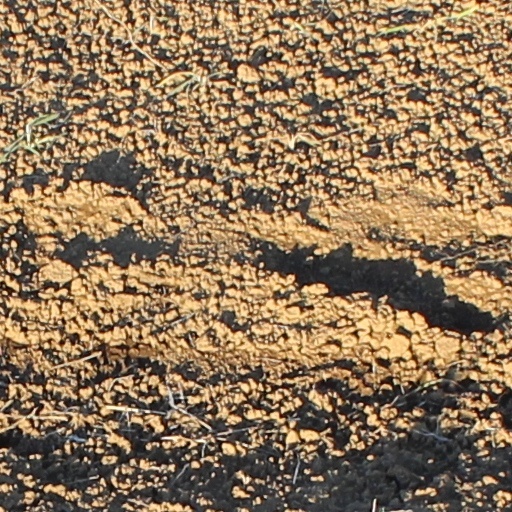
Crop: wheat